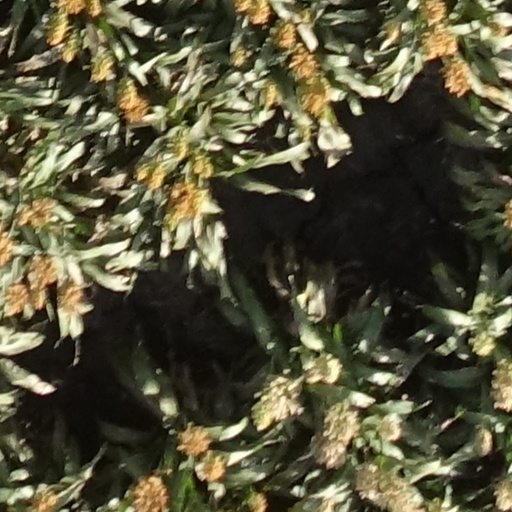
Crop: sorghum